Massachusetts House of Representatives' 11th Norfolk district

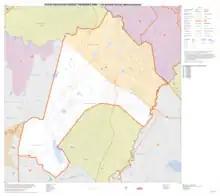
Map of Massachusetts House of Representatives' 11th Norfolk district, based on the 2010 United States census.

Massachusetts House of Representatives' 11th Norfolk district in the United States is one of 160 legislative districts included in the lower house of the Massachusetts General Court. It covers part of Norfolk County. Democrat Paul McMurtry of Dedham has represented the district since 2007.